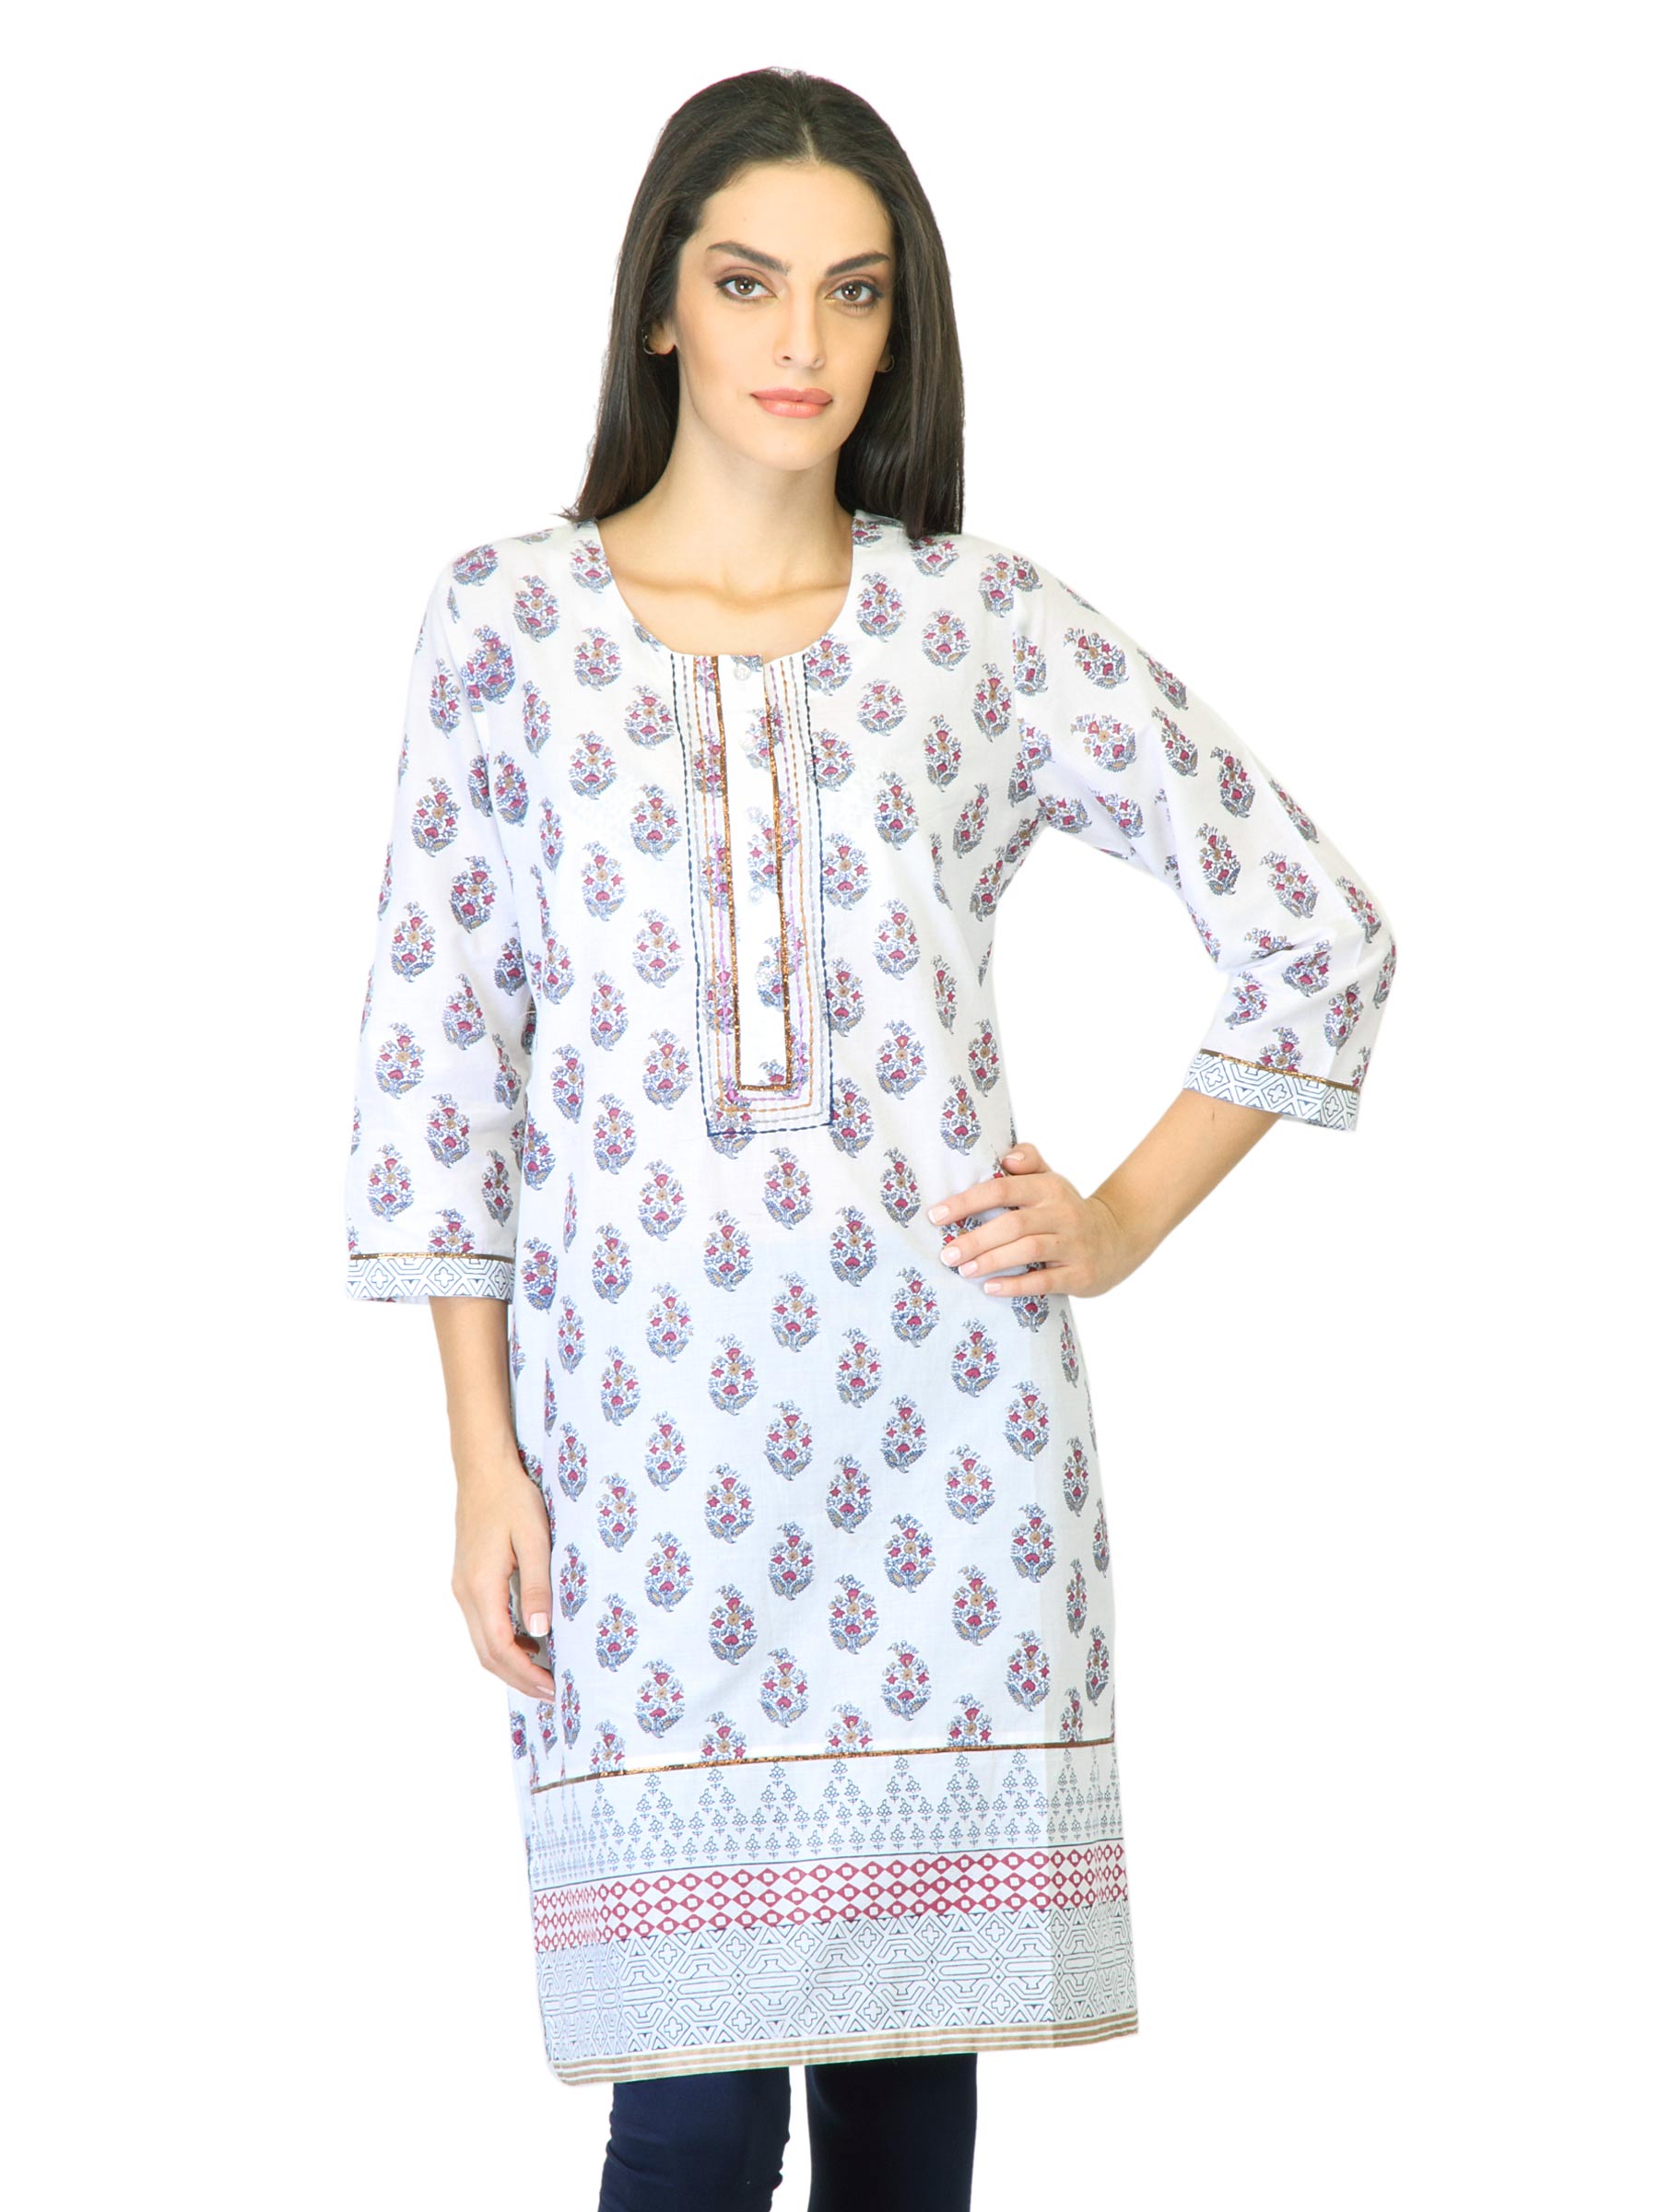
BIBA Women Printed White Kurta
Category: Apparel / Topwear / Kurtas
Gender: Women
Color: White
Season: Summer 2012
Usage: Ethnic